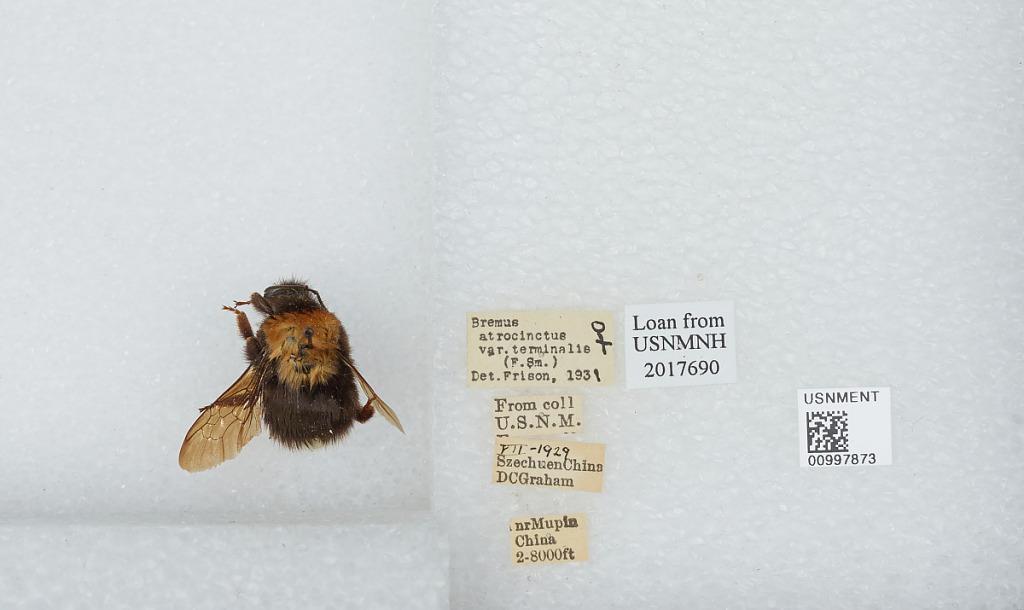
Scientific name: Bombus (Festivobombus) festivus Smith
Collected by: D. Graham
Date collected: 1929-7-
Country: China
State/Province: Sichuan
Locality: near Muping, formerly Mupin
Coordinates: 30.3692, 102.814
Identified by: Frison